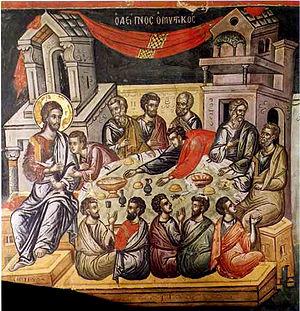
Le monastère de Stavronikita est un des vingt monastères orthodoxes de la République monastique du Mont-Athos, dont il occupe la 15ᵉ place dans le classement hiérarchique.
Théophane le Crétois dit aussi Théophane Strelídzas est un peintre d'icône grec orthodoxe de l'École crétoise.